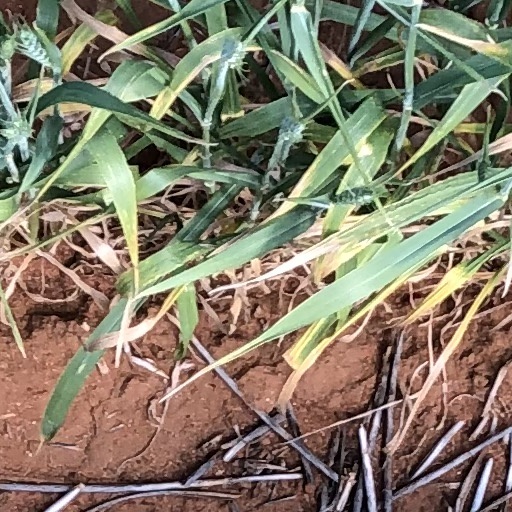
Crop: wheat